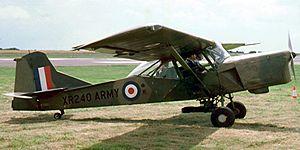
L'Auster B.5 AOP Mk 9, plus connu comme Auster AOP.9, est un triplace d’observation et de coopération britannique. Il fut le dernier AOP utilisé par l'armée britannique, qui a ensuite remplacé les avions par des hélicoptères dans les missions de reconnaissance tactique et de surveillance du champ de bataille.